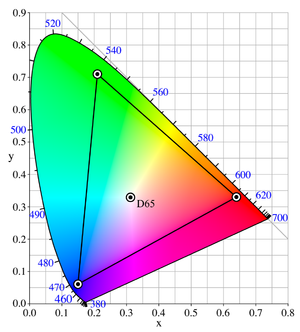
Adobe RVB est un espace de couleur Rouge Vert Bleu créé par Adobe Systems en 1998. Il a été conçu pour les graphistes dont le travail sur écran se destine à l'impression.